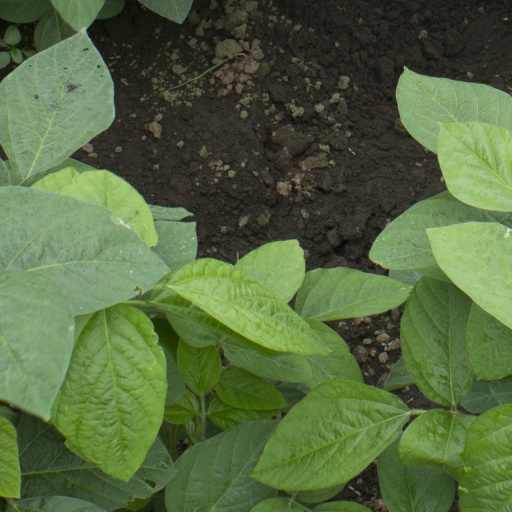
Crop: soybean